Blue Jeans (play)

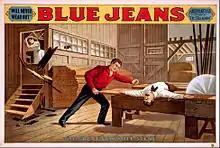
1899 poster depicting the famous saw mill scene from "Blue Jeans"

Blue Jeans is a melodramatic play by Joseph Arthur that opened in New York City in 1890 to great popularity. The sensation of the play is a scene where the unconscious hero is placed on a board approaching a huge buzz saw in a sawmill, which became one of the most imitated dramatic scenes (eventually to the point of cliche and parody). The play remained popular for decades and was made into a successful silent film in 1917, also named "Blue Jeans".